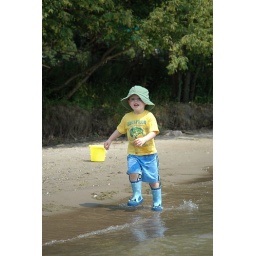
just played up and down the beach in his boots and hat